Lemuel H. Redd Jr. House

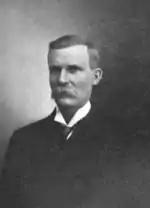
Lemuel H. Redd Jr.

Redd also served as the local bishop from 1901 to 1910, and as the president of the San Juan stake from 1910 to 1923. He had two wives: Elilza Ann Westover, with whom he had eight children, and Lucy Zina Lyman, with whom he had four children. He lived in this house, designed in the Late Victorian style, with his first family while his second family lived first in a house across the street, and later in Blanding, Utah. The house has been listed on the National Register of Historic Places since May 18, 1983.